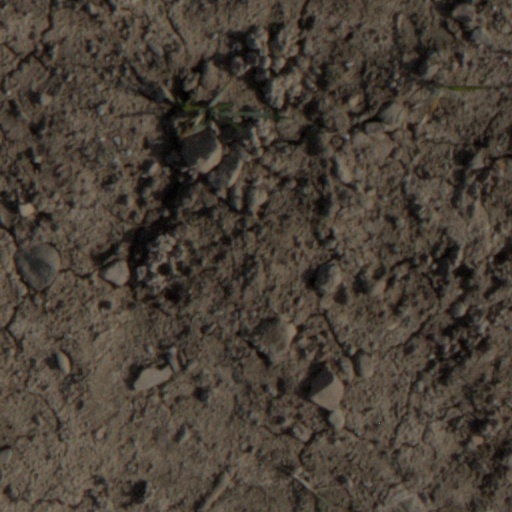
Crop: wheat